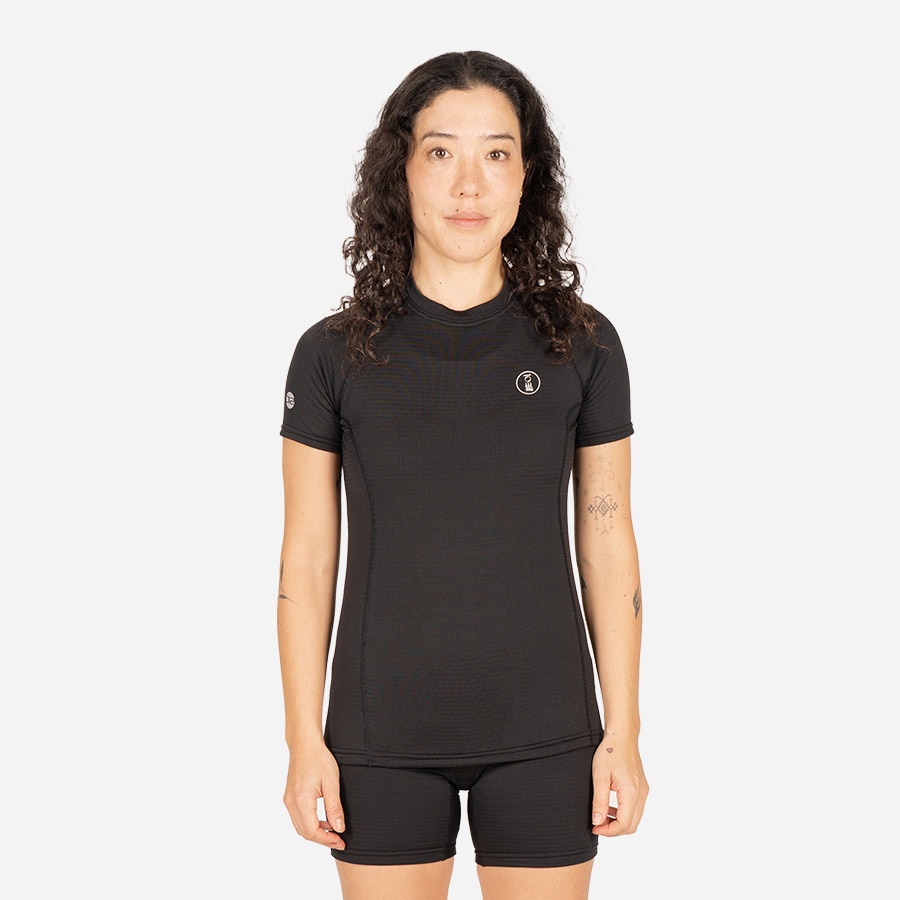
Fourthelement Ladies J2 Short Sleeve Top
A simple, close fitting design, with short sleeves and flat seams for next to skin comfort offers the perfect solution under any drysuit underwear. This top is not only easy to don, it has flattering lines and is extremely comfortable thanks to excellent 4-way stretch fabric. Developed for J2 caving expedition Tested for 19 days, 24hrs a day Anti-microbial silver ion technology Lightweight and compact Fast wicking Extreme performance Perfect for extended drysuit diving OceanPositive made with Recycled Polyester Fabric & Care 90% Recycled Polyester/ 10% Elastane Machine Wash Cold Line Dry Do not use Bleach Do not Iron Do not Tumble Dry Can be Dry Cleaned Avoid use of Fabric Softeners
Brand: Fourthelement
Category: Sporting Goods > Outdoor Recreation > Boating & Water Sports > Boating & Water Sport Apparel > Wetsuit Pieces > Wetsuit Tops